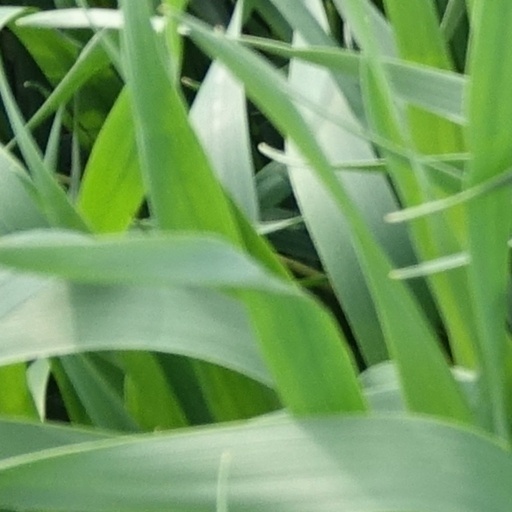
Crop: wheat